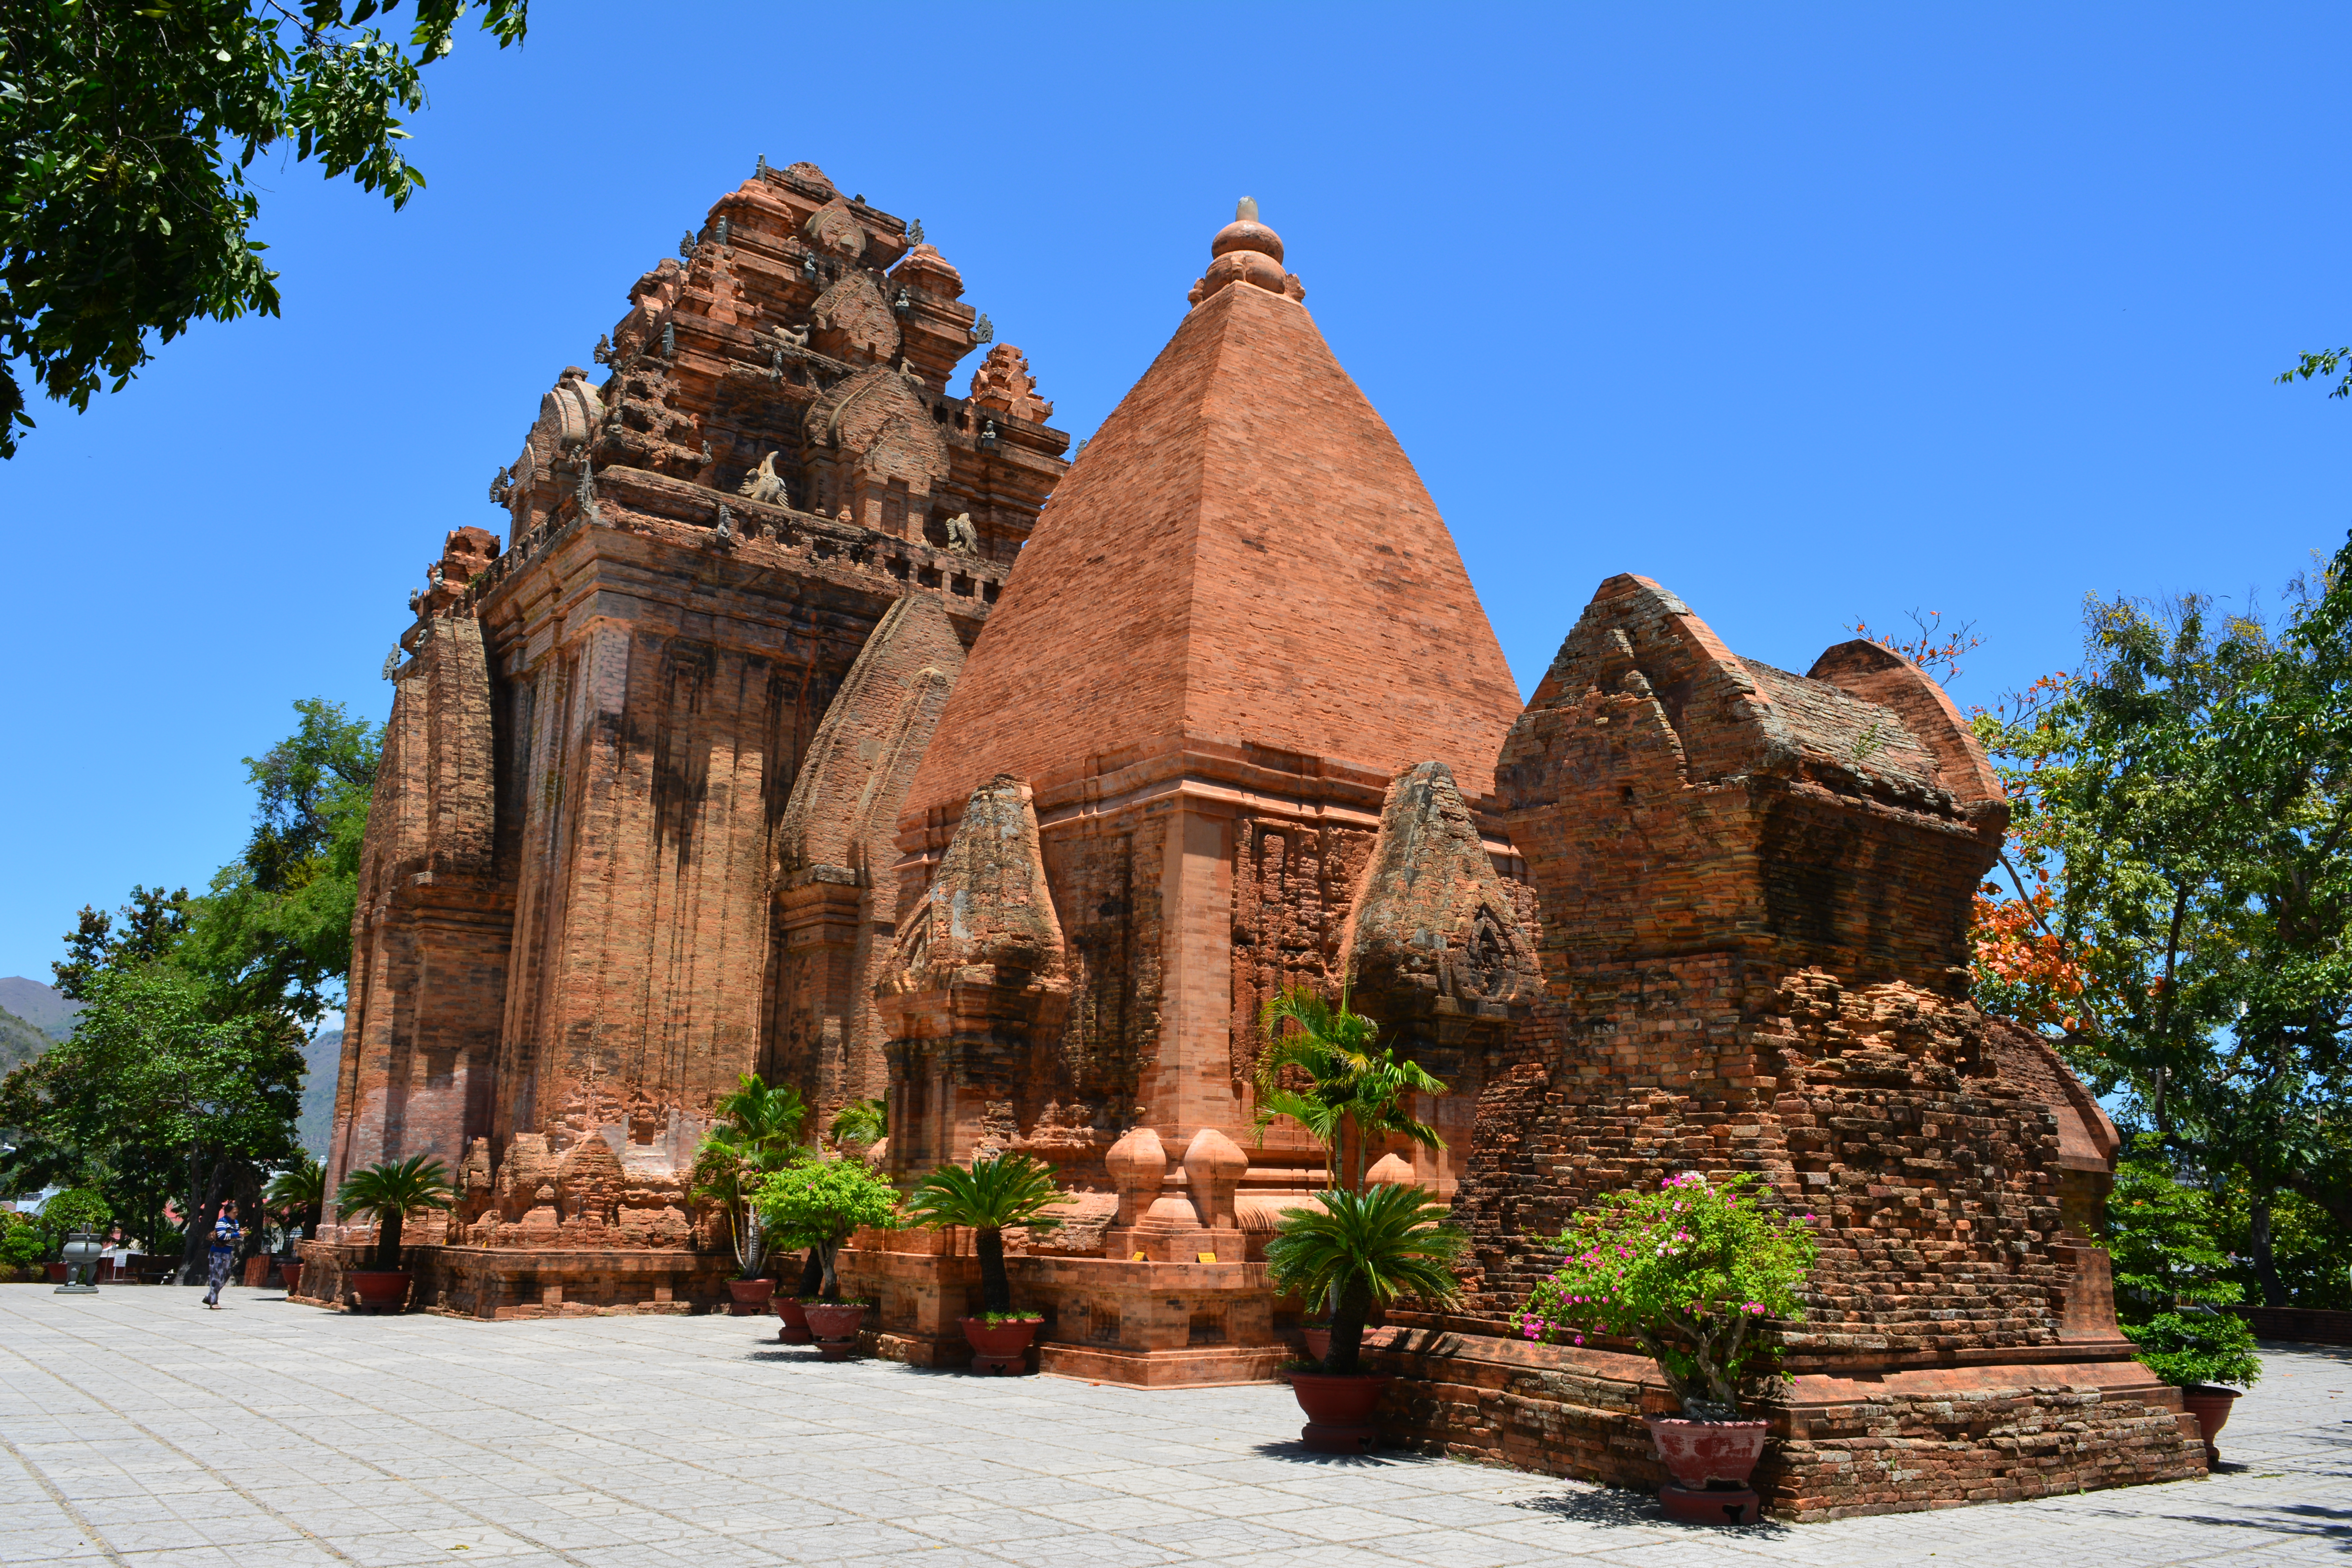
historic, lost civilization, relics, temple, vietnam, nha trang, architecture, historic site, archaeological site, ancient history, hindu temple, medieval architecture, tourist attraction, place of worship, tourism, unesco world heritage site, sky, monument, ruins, facade, tree